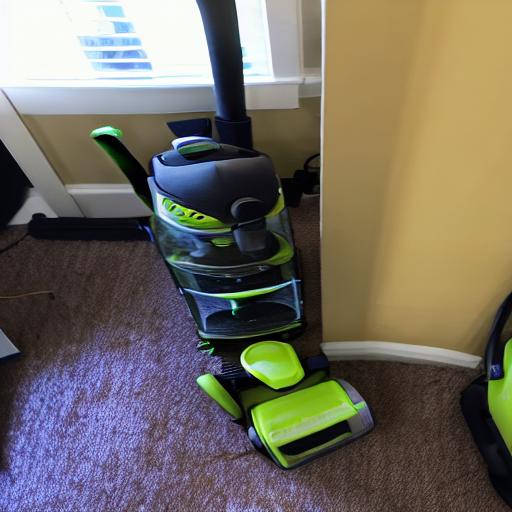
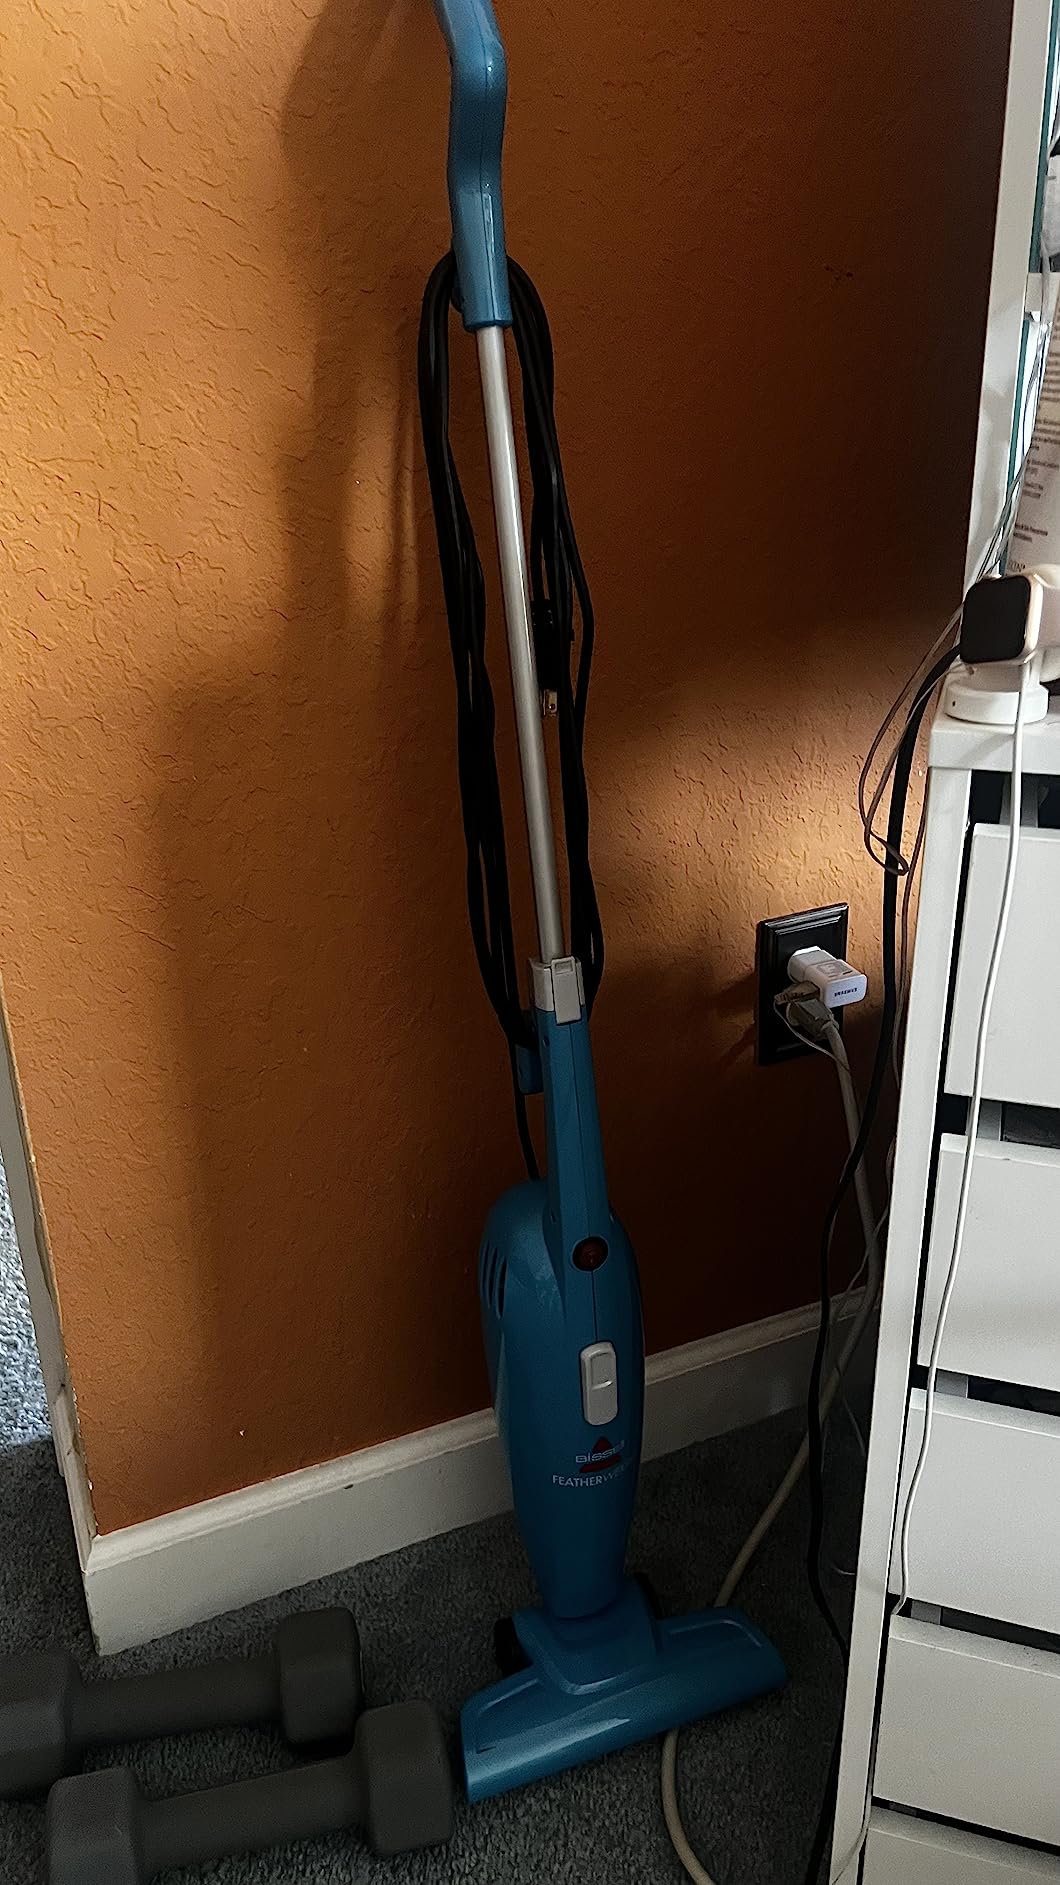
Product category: items_vacuum
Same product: no